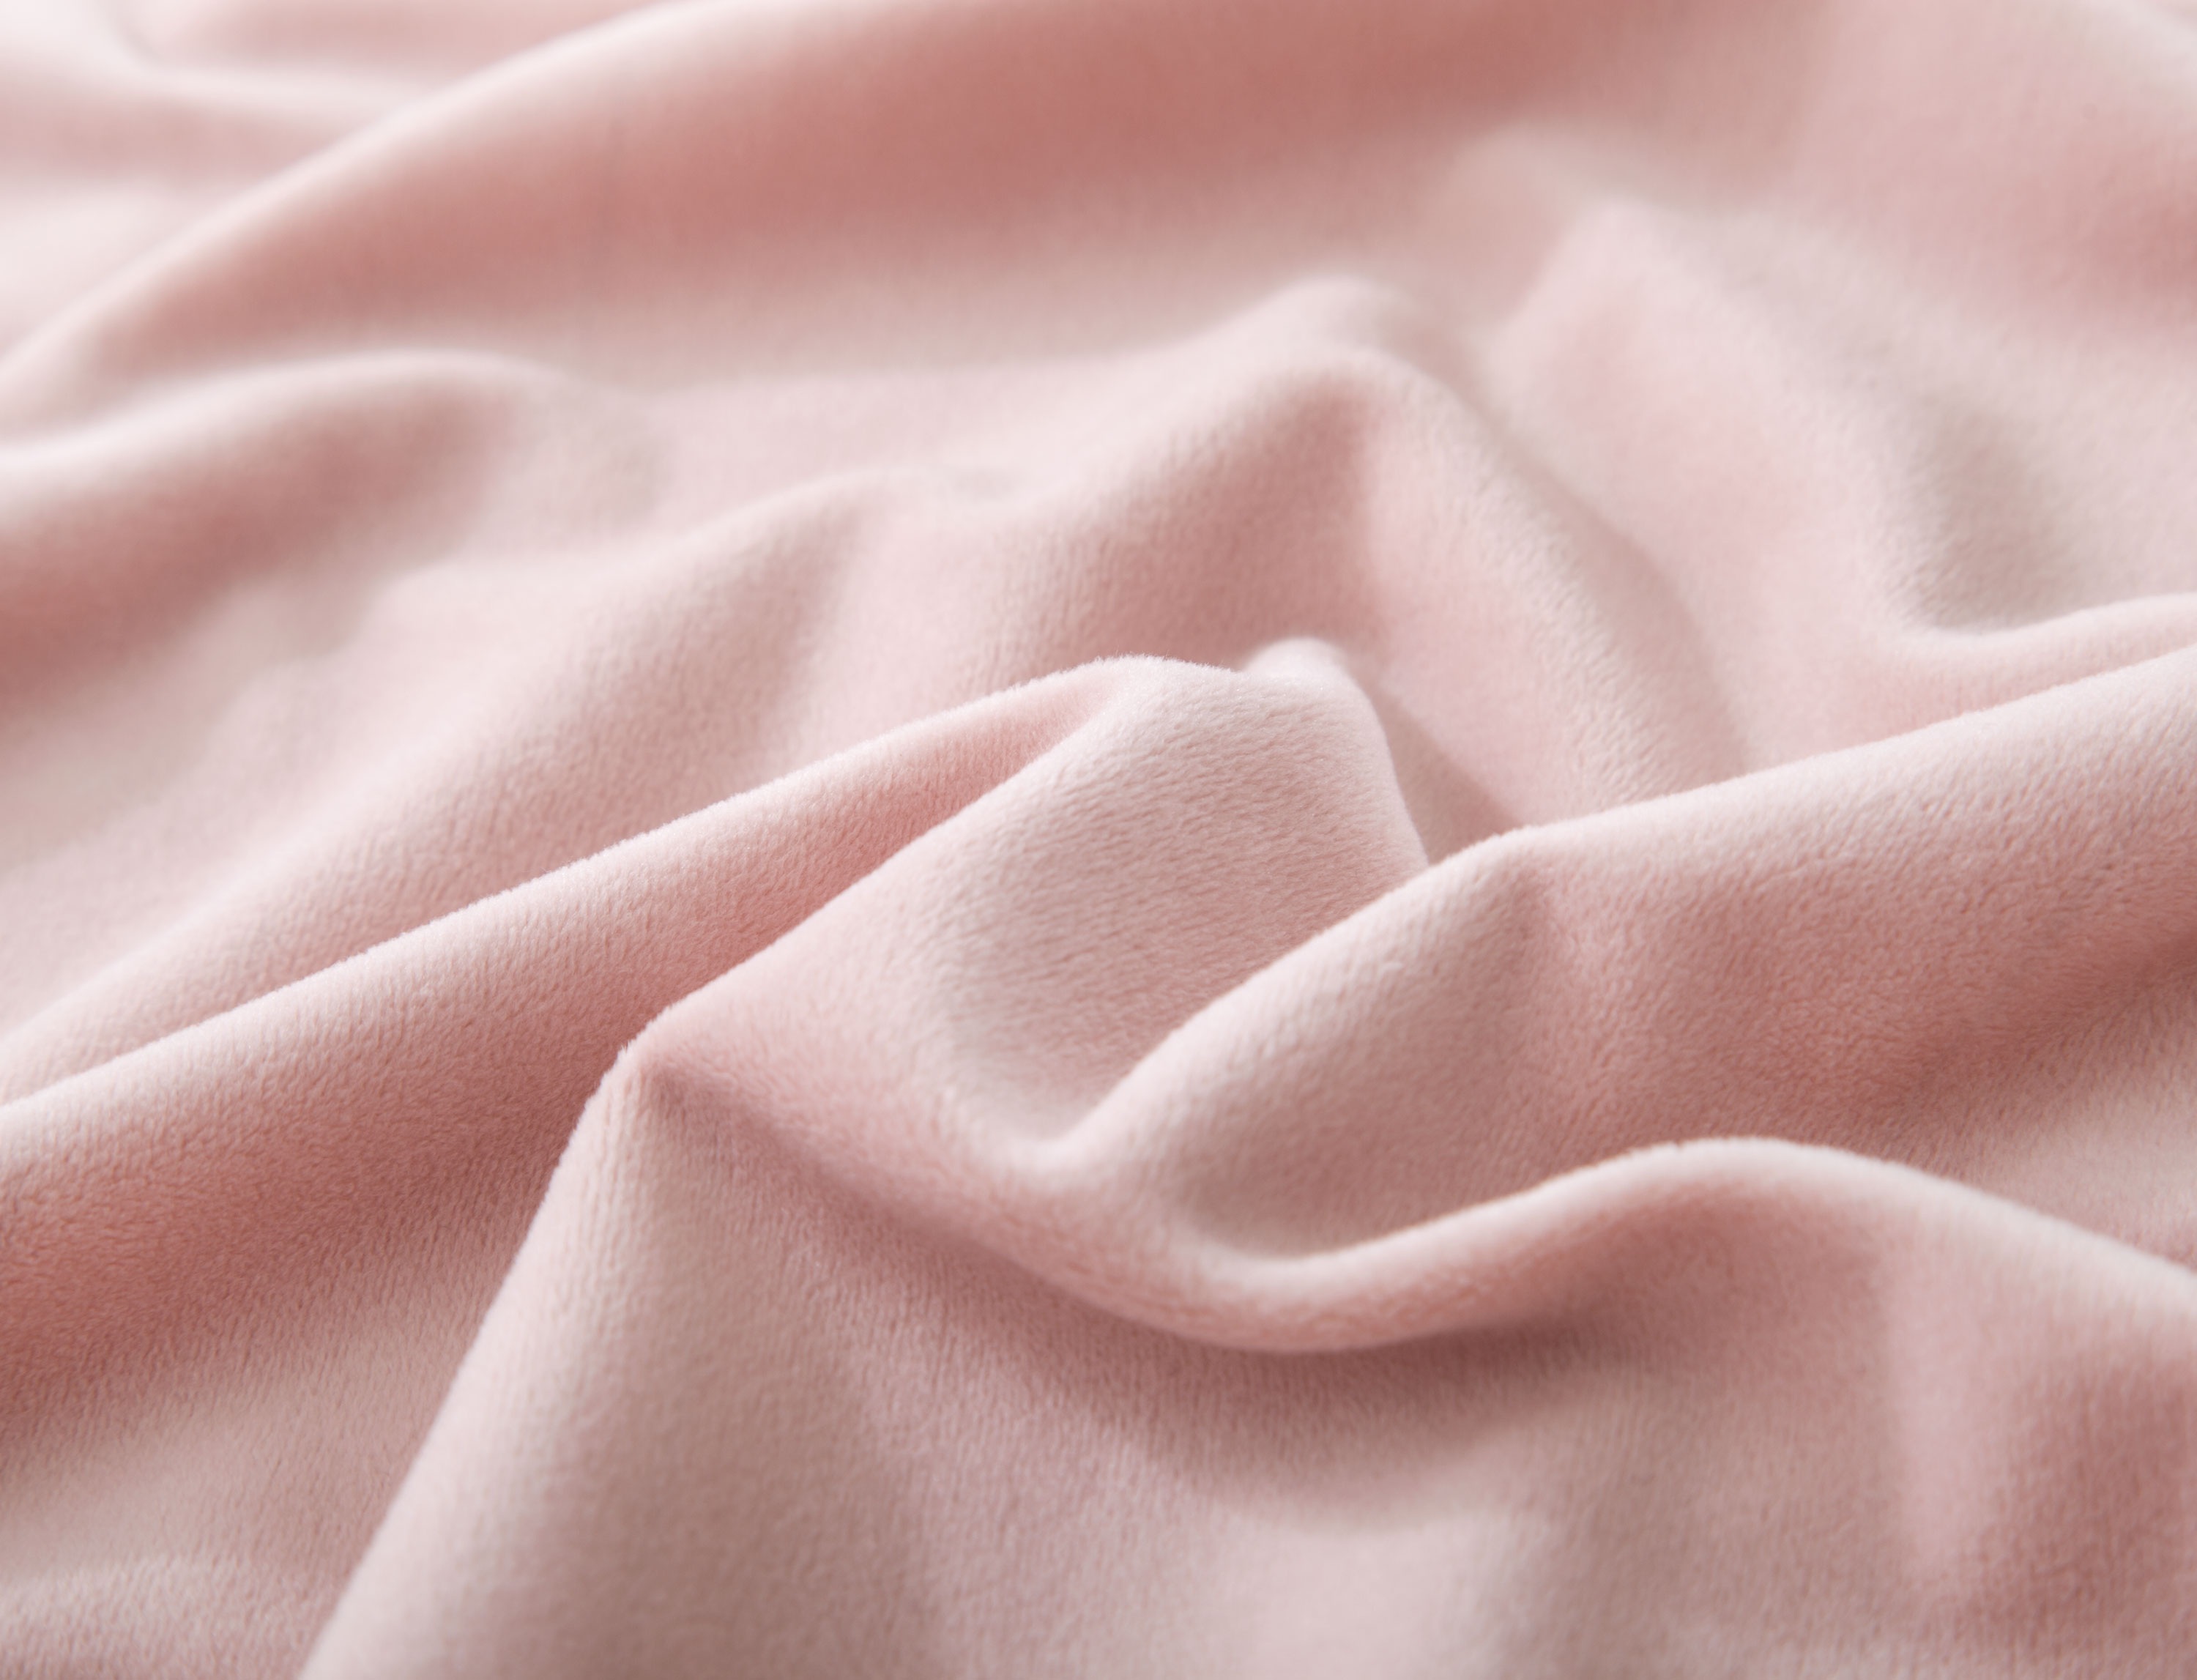
hand, petal, pink, lip, material, fabric, close up, human body, textile, velvet, bed, skin, organ, pink red, textiles